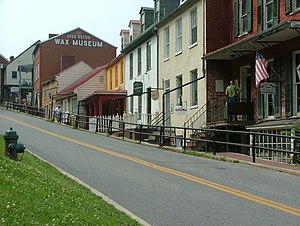
Harpers Ferry / Harpers Ferry i dag
Hovedgaden i dagens Harpers Ferry er High Street.
Harpers Ferry er en lille by i Jefferson County, West Virginia i USA. Byen ligger, hvor Potomacfloden og Shenandoahfloden mødes. Byen ligger i en floddal omgivet af bjerge på alle sider. Statsgrænserne mellem West Virginia, Virginia og Maryland mødes ved byen, og Harpers Ferry er således West Virginias østligste by.